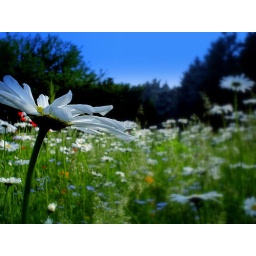
summer soleste of daisy field in May